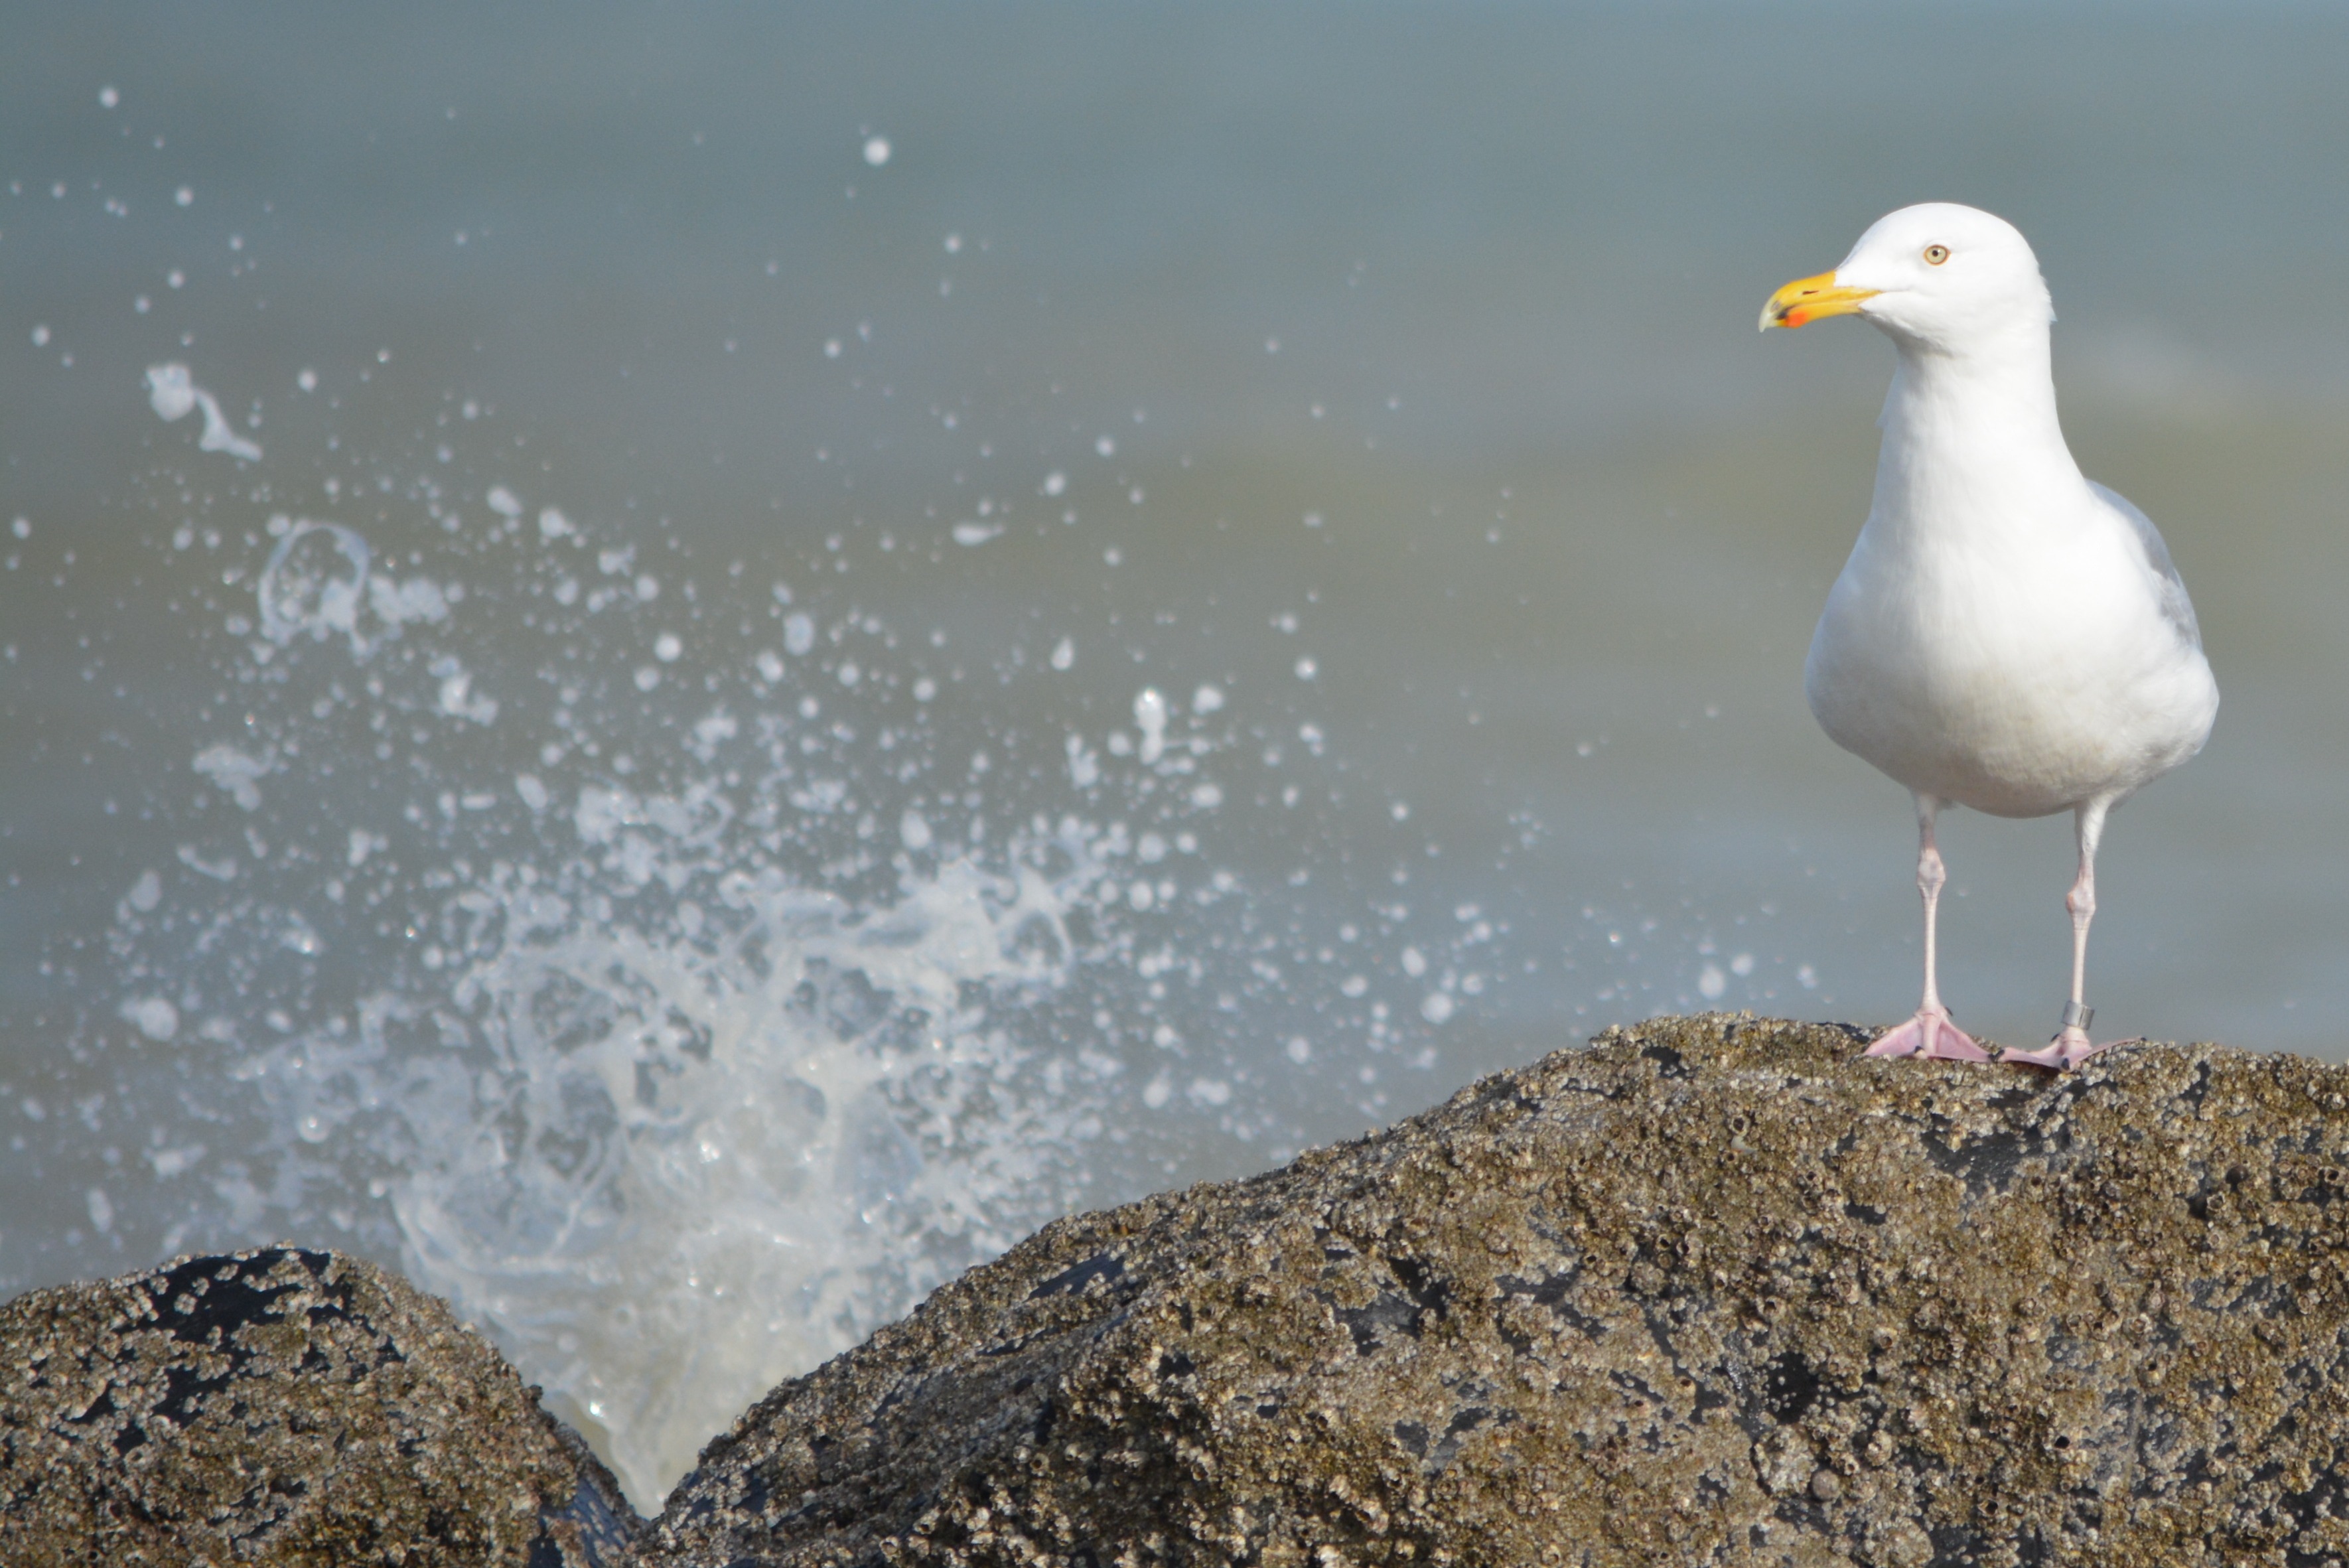
sea, nature, bird, seabird, seagull, wildlife, gull, fauna, rocks, waves, animals, vertebrate, shorebird, charadriiformes